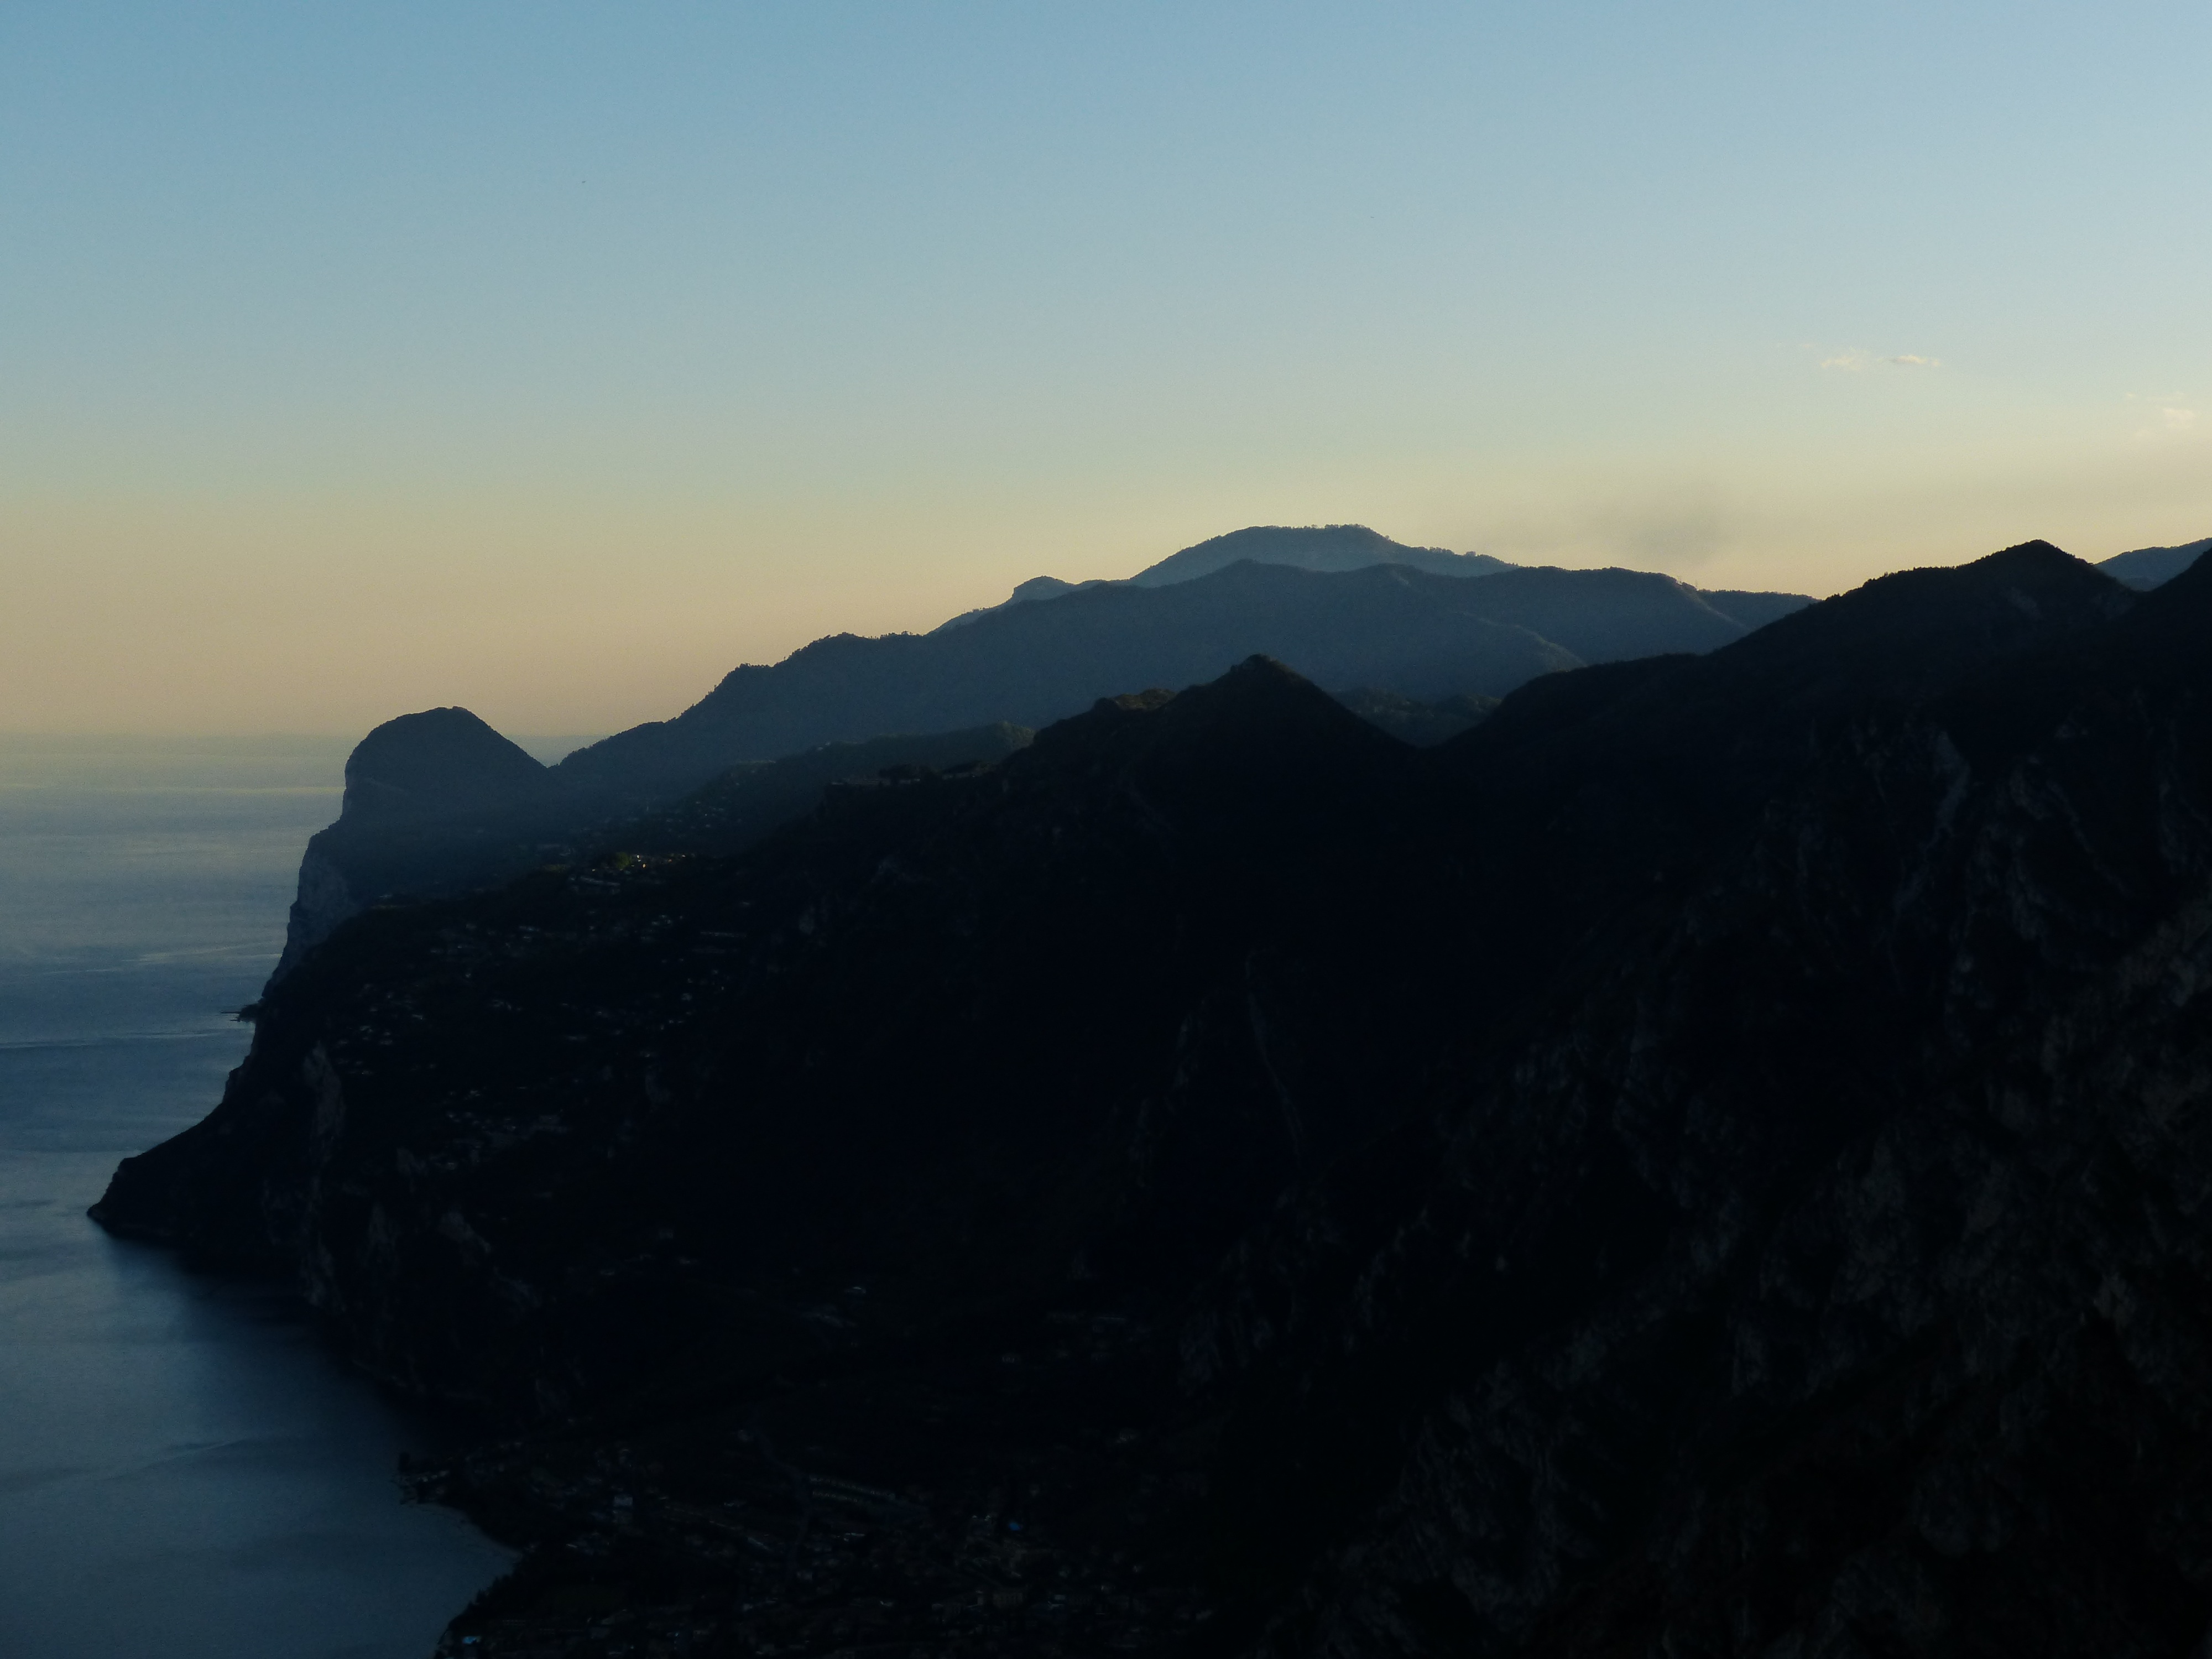
sea, coast, water, rock, mountain, sunrise, sunset, morning, hill, lake, dawn, mountain range, cliff, dusk, idyllic, romantic, terrain, ridge, summit, garda, mountains, viewpoint, loch, abendstimmung, landform, garda mountains, geographical feature, atmospheric phenomenon, mountainous landforms, bocca larici, monte cas